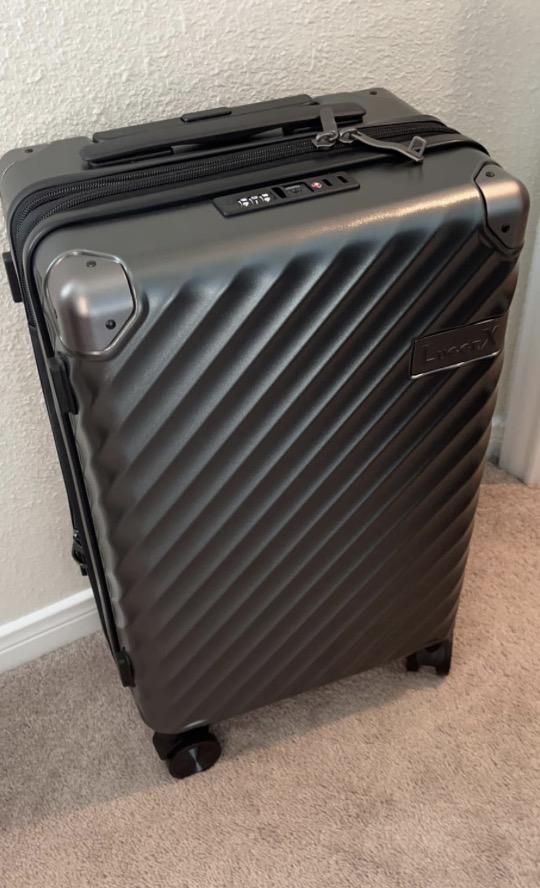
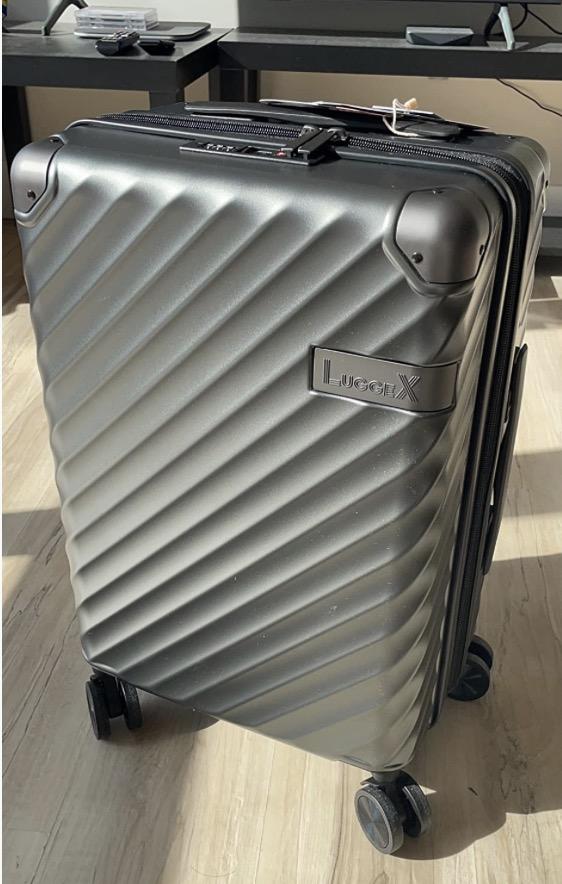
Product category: misc
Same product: yes